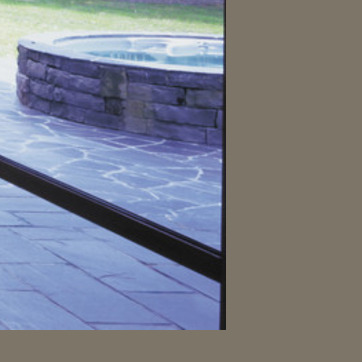
Material: stone